Jalan M.H. Thamrin

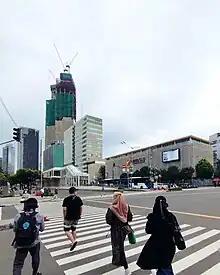
K.H. Wahid Hasyim Street intersection

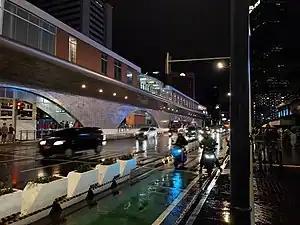
The Bundaran HI Astra Transjakarta BRT station

Jalan M.H. Thamrin is currently served by and stations of Jakarta MRT. Sudirman station of KRL Commuterline and BNI City station of Soekarno–Hatta Airport Rail Link are located at the south end of the road as a part of Dukuh Atas TOD.